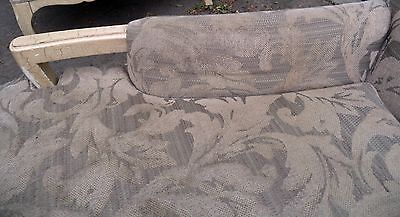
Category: chair